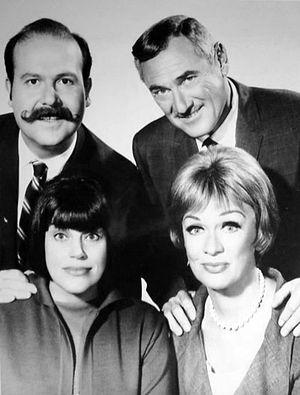
Roger Charles Carmel est un acteur américain, né le 27 septembre 1932 à New York — Arrondissement de Brooklyn, mort le 11 novembre 1986 à Los Angeles — Quartier d'Hollywood.